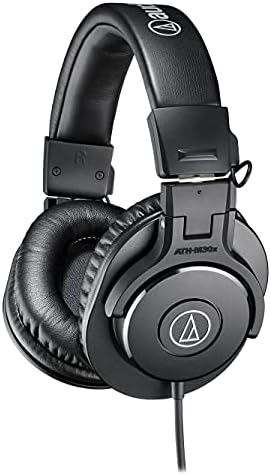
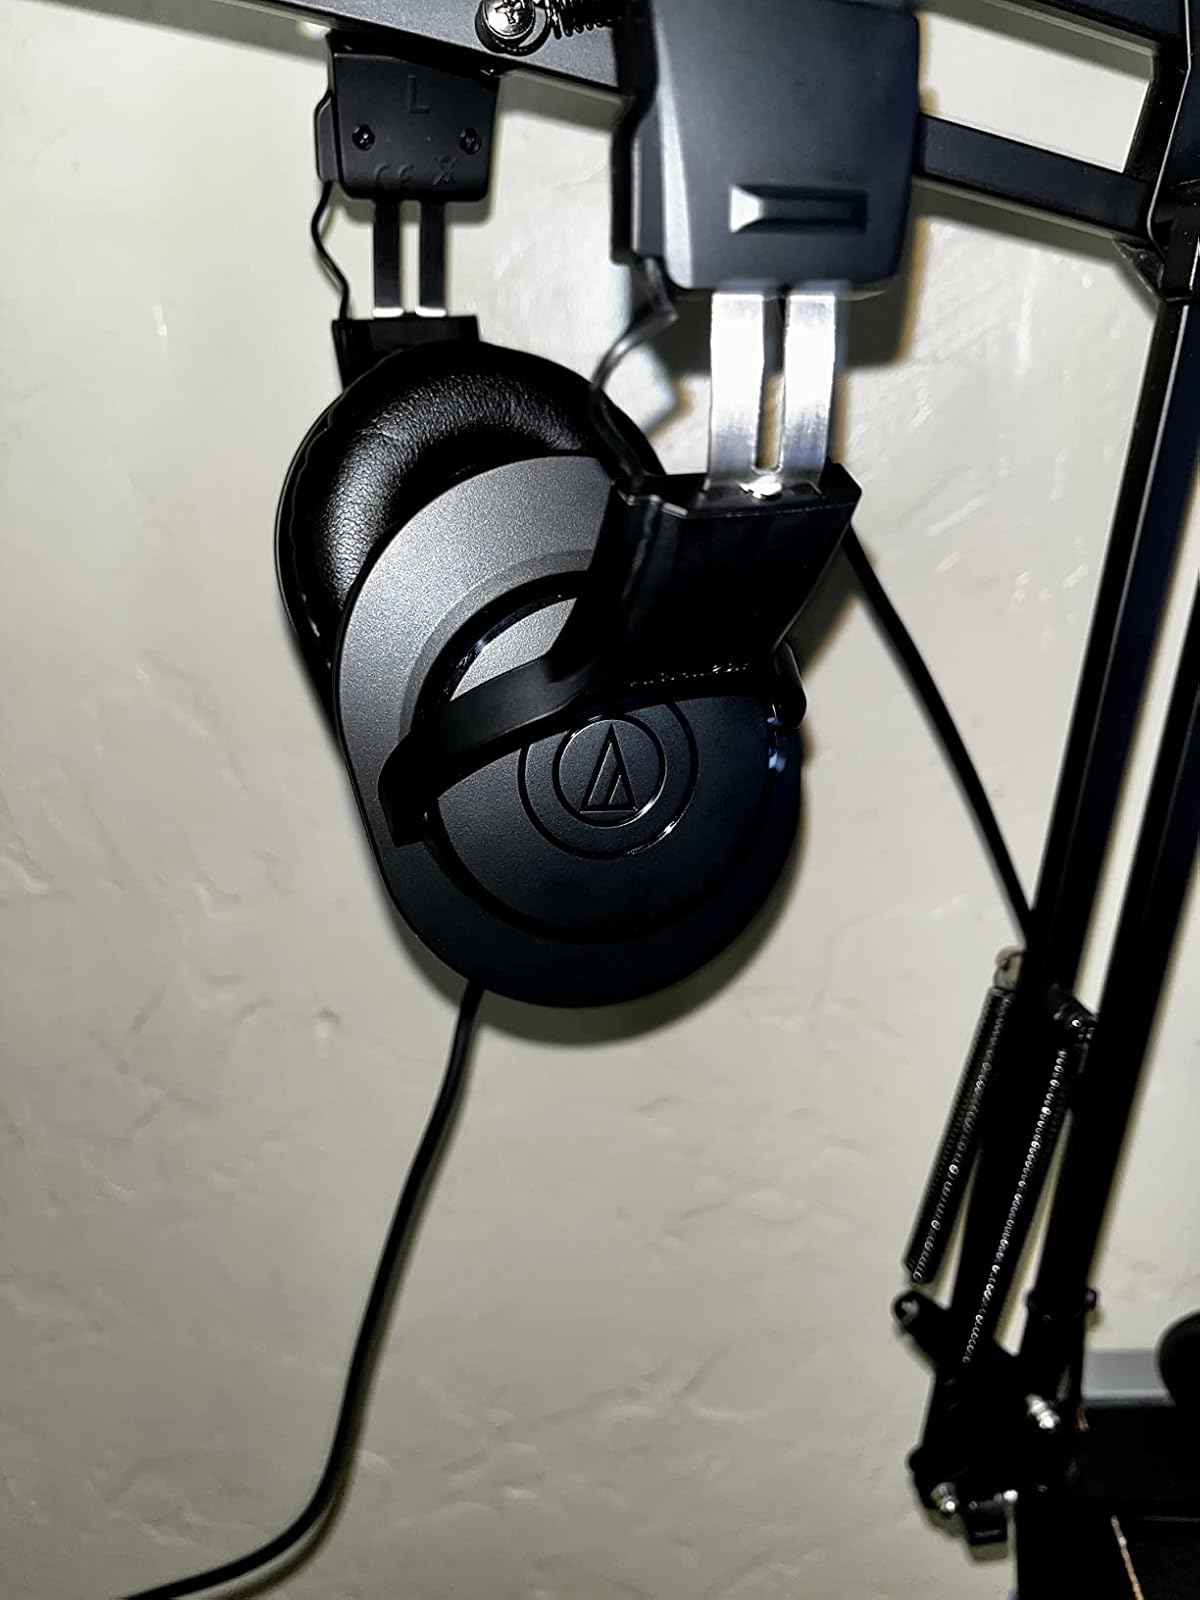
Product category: headphones
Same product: no